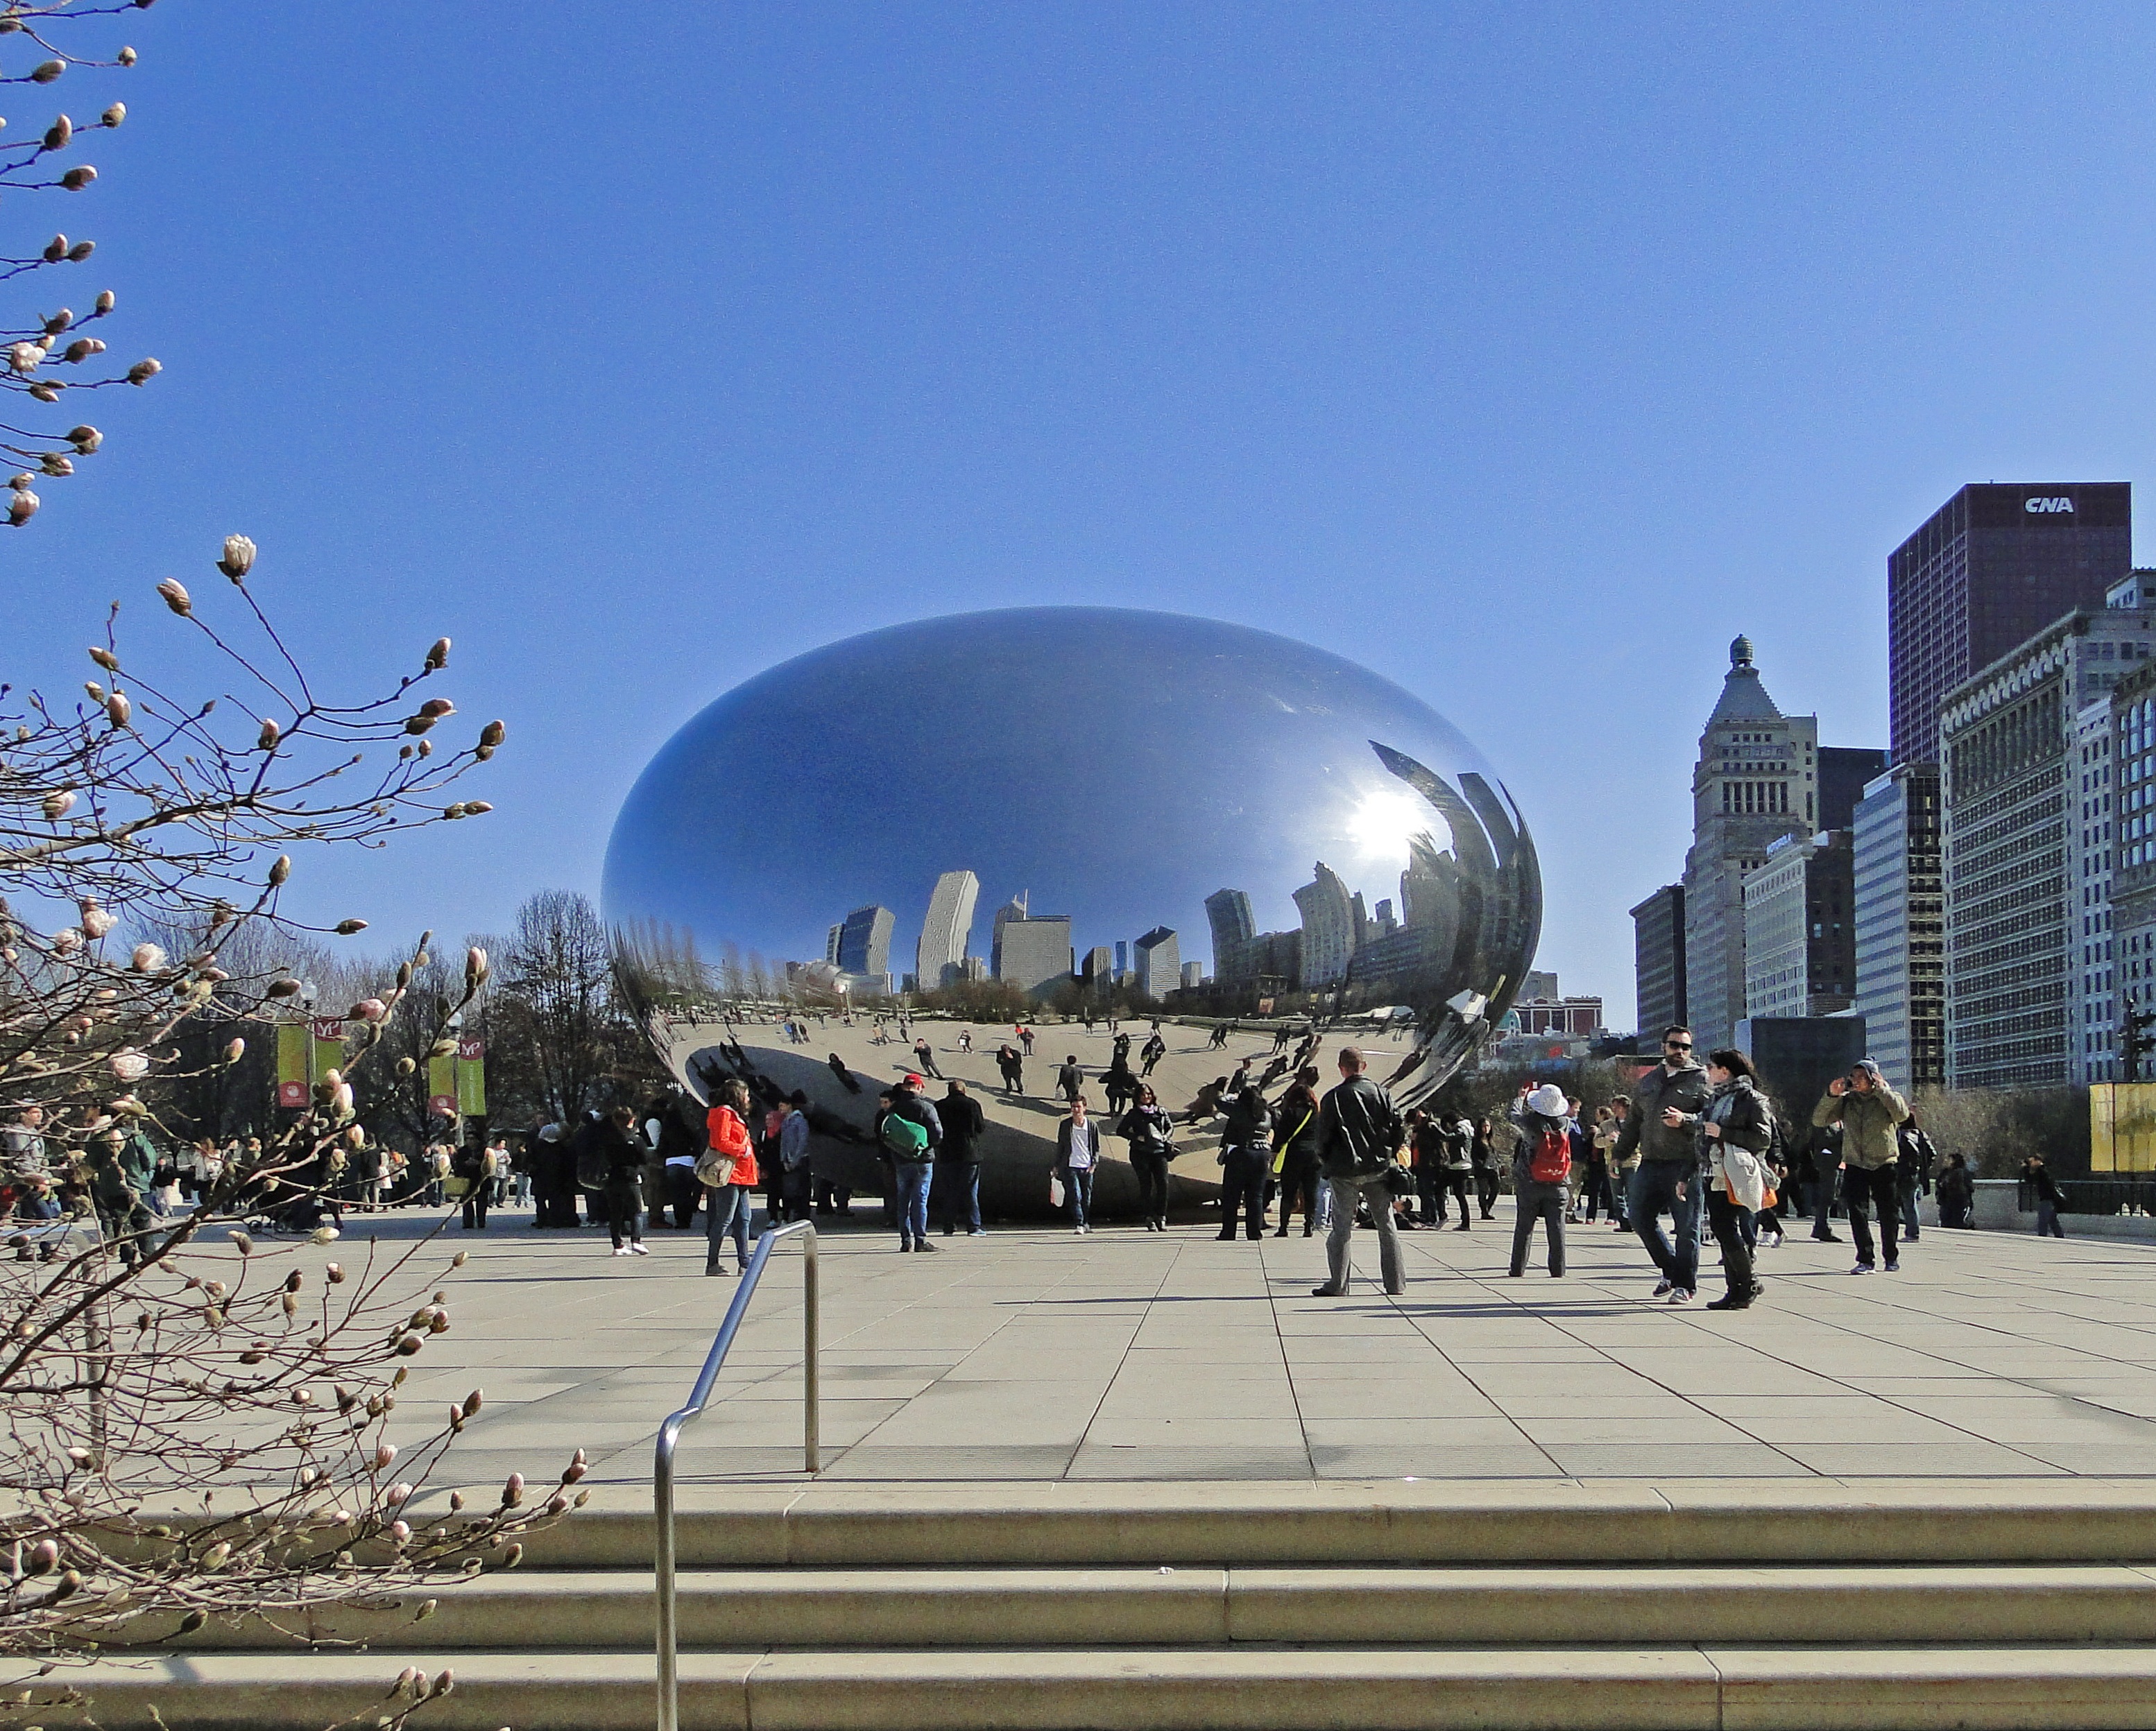
architecture, structure, city, cityscape, panorama, downtown, plaza, chicago, stadium, arena, illinois, town square, chicago bean, atmosphere of earth, sport venue